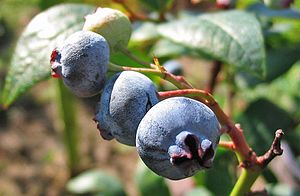
Blåbærsorter / Oprindelse og taksonomi
(Vaccinium corymbosum). Ved spidsen af frugten ses de fortykkede rester af bægerbladene.
Der findes et stort antal blåbærsorter, sorter, som er udviklet ud fra flere arter og underarter i slægten Bølle. Efter den første halvdel af det 20. århundrede har man fremavlet flere end 100 sorter. Blåbær tilhører Lyng-familien. De dyrkede blåbærsorter stammer ikke, som man ellers ofte tror, fra den hjemlige art af blåbær, hvis frugter farver mund og læber blå, når man spiser dem, men fra nordamerikanske arter. De farvende anthocyaner findes i frugtskallen på de næsten runde, blå bær, hvis frugtkød er hvidt. Dyrkede blåbær har betydning som markedsfrugt over hele verden, men før de blev kendt som frugtbuske, var blåbærsorterne indført som prydplanter i europæisk havedyrkning på grund af deres dekorative høstfarver.